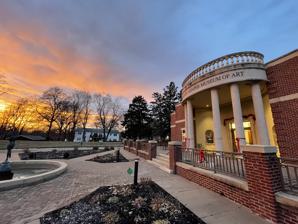
Building: Albrecht-Kemper Museum of Art
Country: United States of America
Year built: 1966
Albrecht-Kemper Museum of Art Established May 6, 1966 Location 2818 Frederick Avenue, Saint Joseph, Missouri , United States Coordinates 39°46′34″N 94°49′24″W / 39.7762°N 94.8232°W / 39.7762; -94.8232 Public transit access St. Joseph Transit Website Albrecht-Kemper Museum of Art The Albrecht-Kemper Museum of Art is an art museum located in St. Joseph, Missouri . The museum is in the former home of Mr. and Mrs. William Albrecht at 2818 Frederick Avenue. The Albrecht-Kemper Museum of Art has an extensive collection of 18th-, 19th- and 20th-century American art. Through special exhibitions, educational programs, performance events and publications, the Albrecht-Kemper serves as a cultural arts center for Northwest Missouri. The Facility In 1906, William Albrecht founded the soon-to-be successful Western Tablet Company which would produce the Big Chief tablet , used by school children nationwide. In 1933, William Albrecht bought property along Frederick Avenue where he would build his "dream house". In 1965, the Albrecht mansion was given to the St. Joseph Art League for use as an art gallery in memory of Mr. & Mrs. William Albrecht. The Albrecht Art Gallery was dedicated on May 6, 1966 with six pieces in the permanent collection. A 21,000 square-foot addition was built onto the back of the house in 1991, designed by Herb Duncan of Duncan Architects, Inc. The new addition includes a large gallery space with two tower galleries, a dining room, an auditorium, a gift shop, and educational facilities. At this time, the museum became The Albrecht-Kemper Museum of Art, honoring the patronage of Mr. R. Crosby Kemper . Permanent Collection and Exhibitions American Portrait Gallery The Terry and Kay Oldham Portrait Gallery displays some of the greatest American artists of the Eighteenth Century including John Wollaston , Gilbert Stuart , and John Neagle . Contemporary Art The museum also has an extensive collection of contemporary American art displayed in the Thedinger Gallery, and the JP Barclay Gallery. Pop-up exhibitions can also be found throughout the museum. Western Art The Albrecht-Kemper Museum of Art features a strong collection of Western art displayed in the Manning and Bebe Grimes Western Art Gallery including paintings by Olaf Wieghorst , James Reynolds , and Thomas Hart Benton . Regionalist Prints The Schroeder Gallery features prints by the famous Regionalist artists including Thomas Hart Benton, Grant Wood , and John Steuart Curry . Exhibitions Galleries both upstairs and down are used for rotating exhibitions including featured artists and an annual membership exhibition. These galleries include the J. Douglas and Susan H. Essen Gallery, the Alison Wyeth-Campbell Gallery, the Steuart and Charlotte Campbell Gallery, and the Thedinger Gallery. References